Answer in natural language. Considering the relative positions, is beautiful wall painting above or below Window? Choose between the following options: below or above
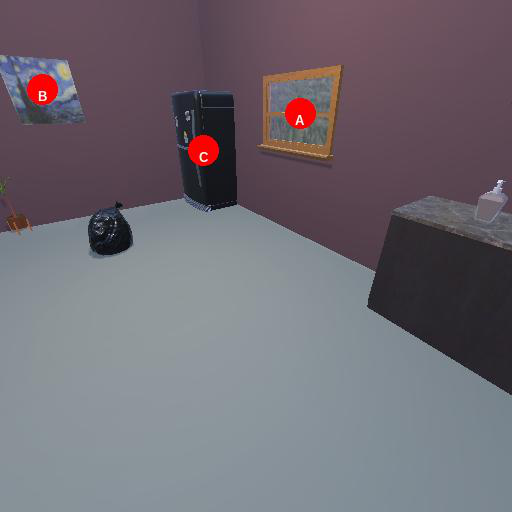
<answer>above</answer>